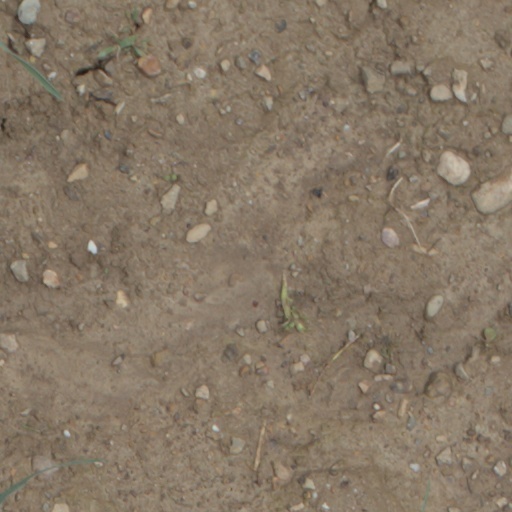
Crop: wheat